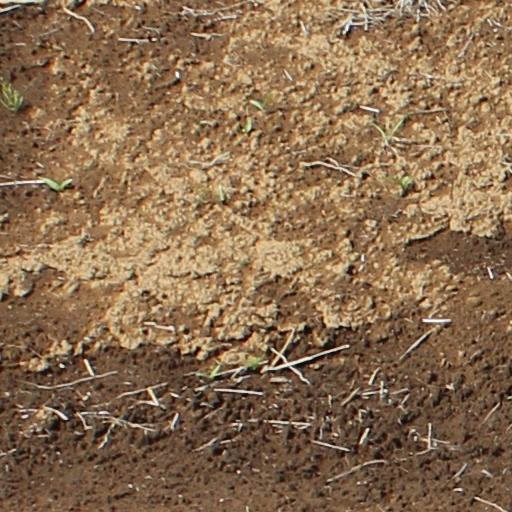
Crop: wheat